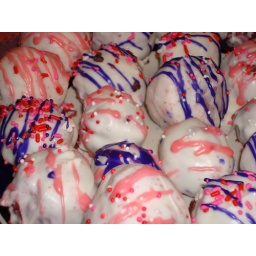
red velvet cake hidden within